Kwame Nkrumah

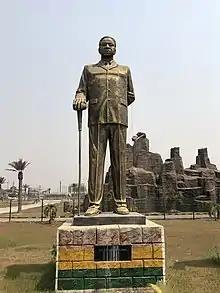
Statue of Kwame Nkrumah in Owerri, Imo State, Nigeria

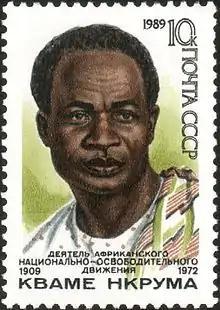
A postage stamp from the Soviet Union marking the 80th anniversary of his birth

In February 1966, while Nkrumah was on a state visit to North Vietnam and China, his government was overthrown in a violent "coup d'état" led by the national military and police forces, with backing from the civil service. The conspirators, led by Joseph Arthur Ankrah, named themselves the National Liberation Council and ruled as a military government for three years. Nkrumah did not learn of the coup until he arrived in China. After the coup, Nkrumah stayed in Beijing for four days, and Premier Zhou Enlai treated him with courtesy.